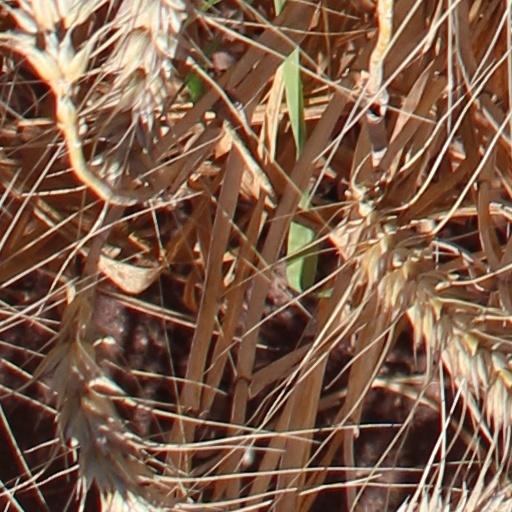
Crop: wheat